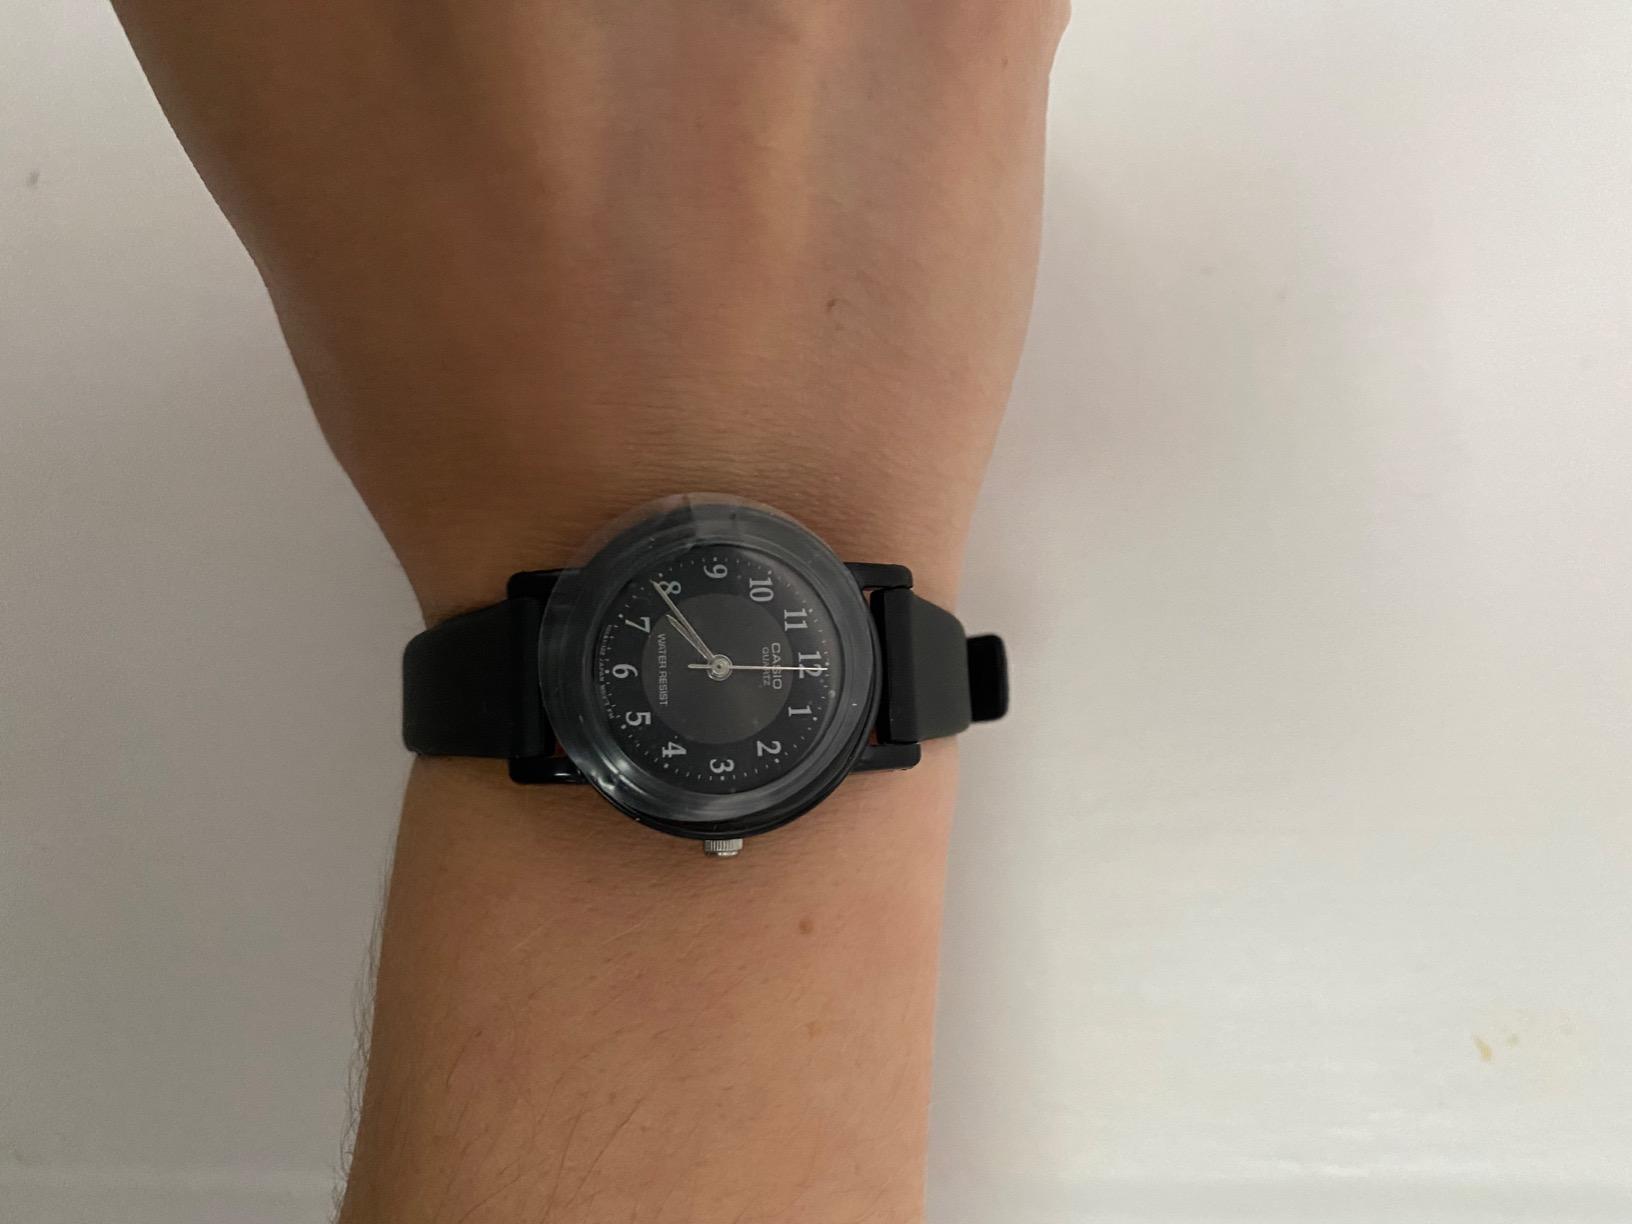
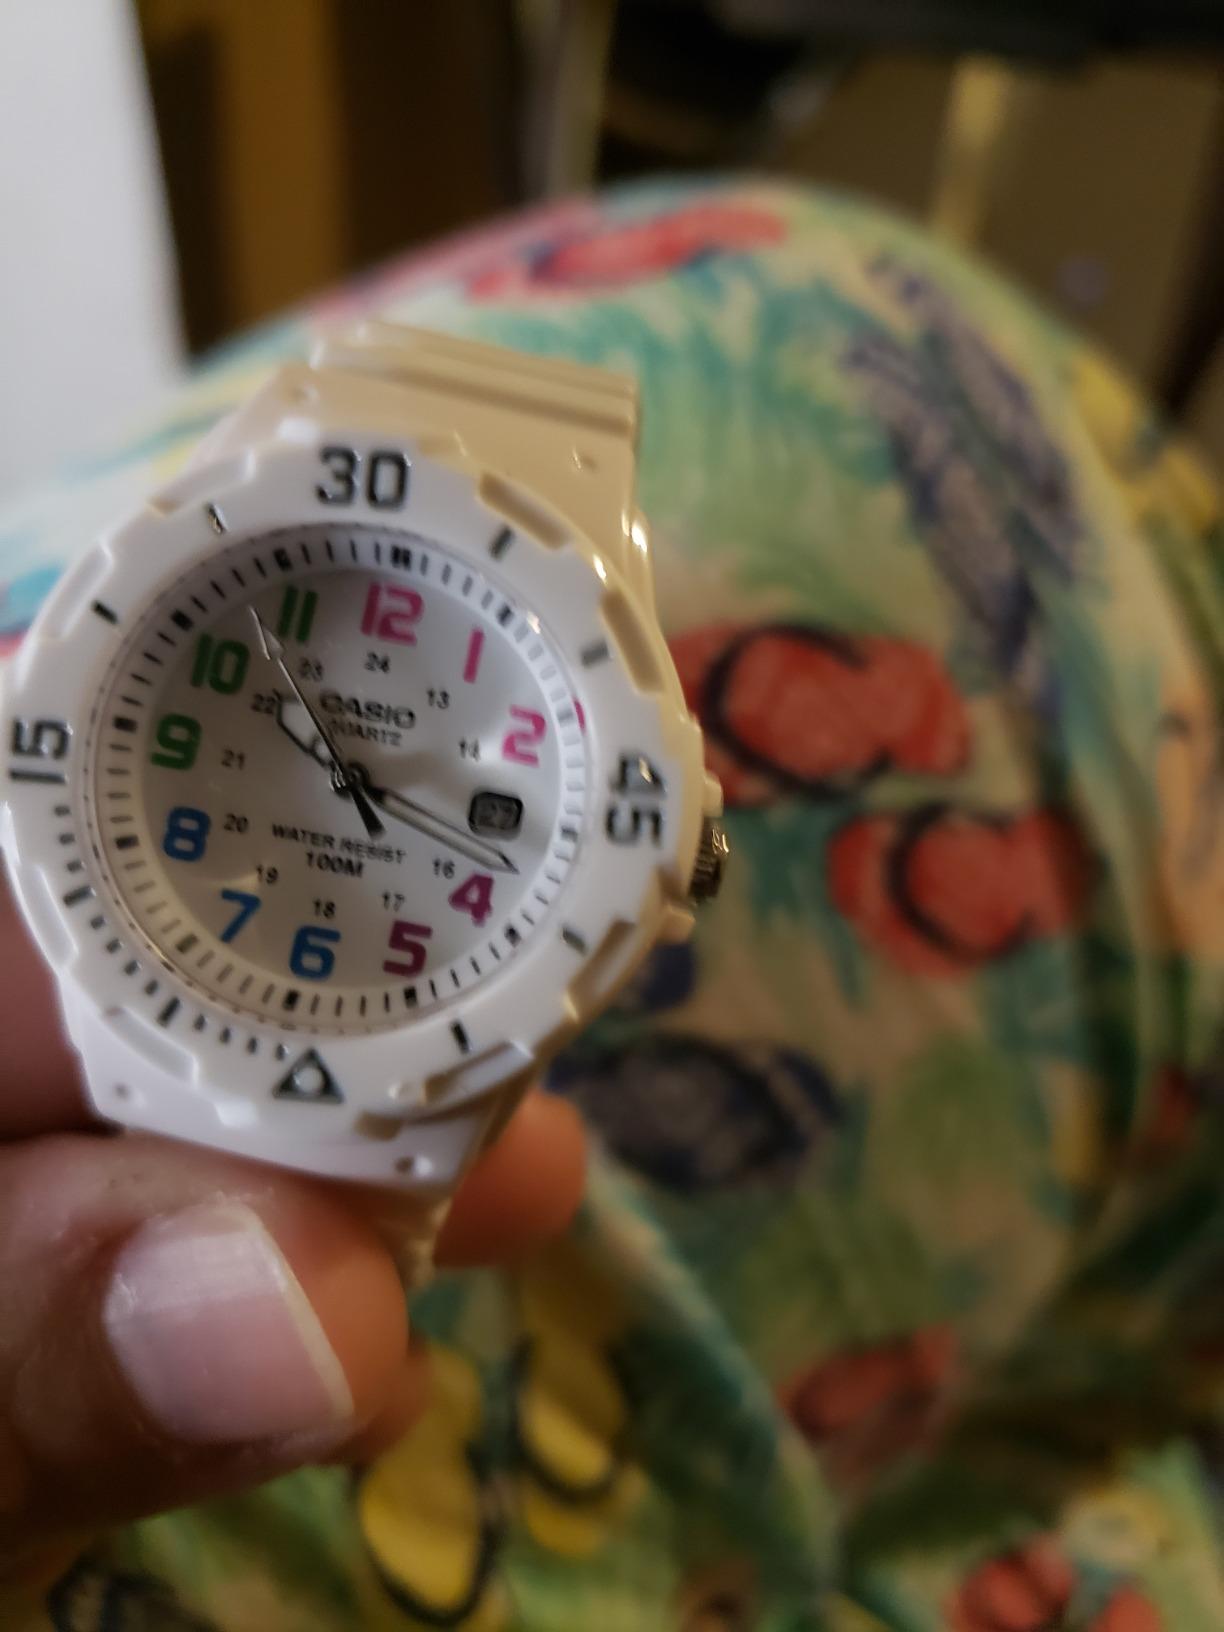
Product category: accessories_watch
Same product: no